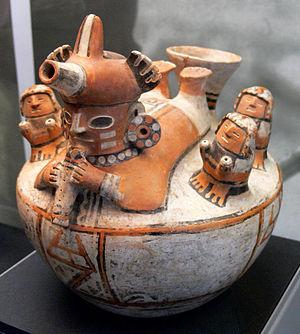
L’histoire de la peinture traverse le temps et enjambe toutes les cultures.